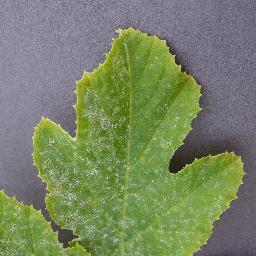
Label: Squash___Powdery_mildew